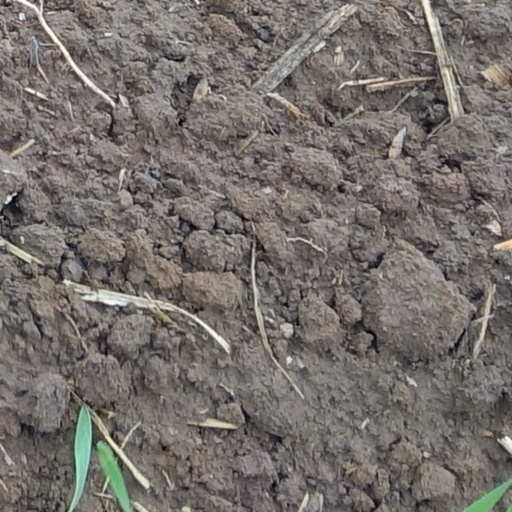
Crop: wheat